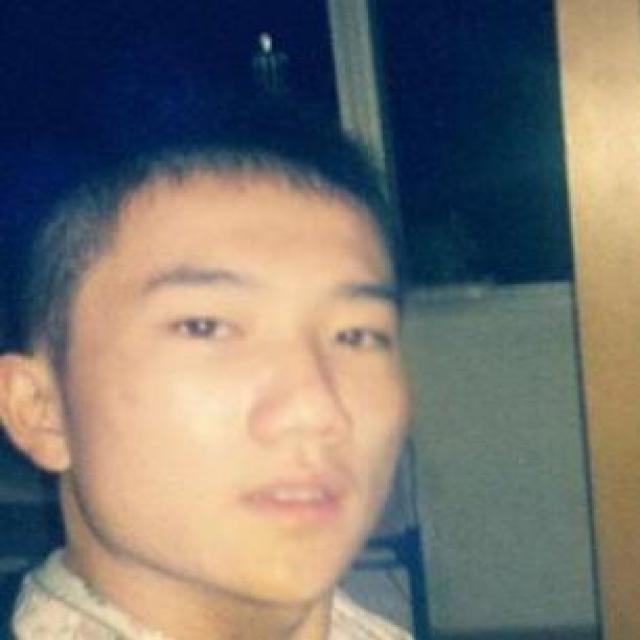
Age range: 13-20